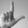
ASL letter: L